Furaribi

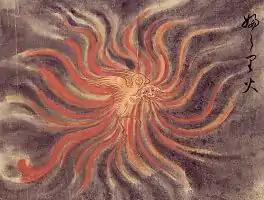
Furaribi (ふらり火) from the "Hyakkai Zukan" by Sawaki Suushi

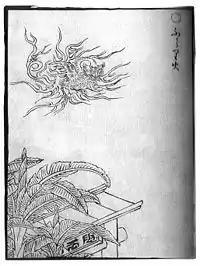
Furaribi (ふらり火) from the "Gazu Hyakki Yagyō" by Sekien Toriyama

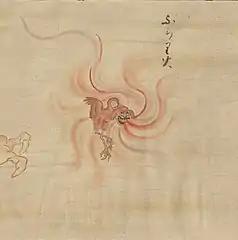

The furaribi is a fire yōkai that appears in Japanese classical yōkai pictures such as in the "Gazu Hyakki Yagyō" by Sekien Toriyama, the "Hyakkai Zukan" by Sawaki Suushi, and the "Bakemonozukushi" by an unknown author.